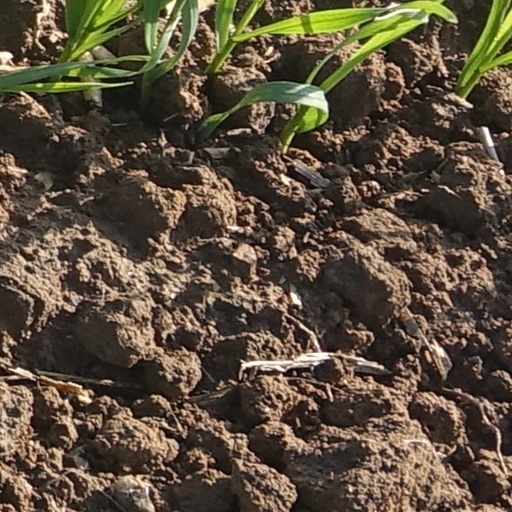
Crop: wheat